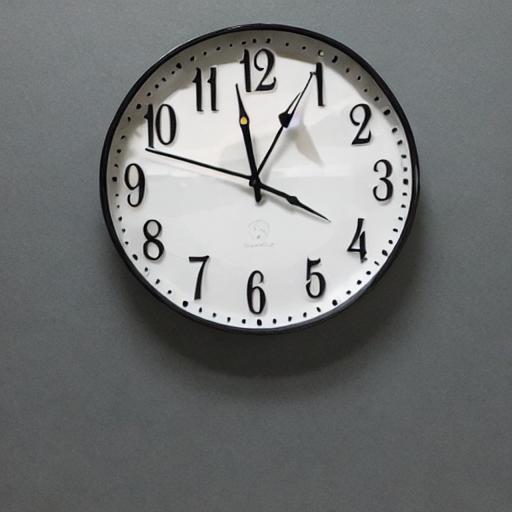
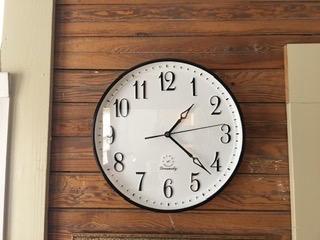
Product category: clock
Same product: no